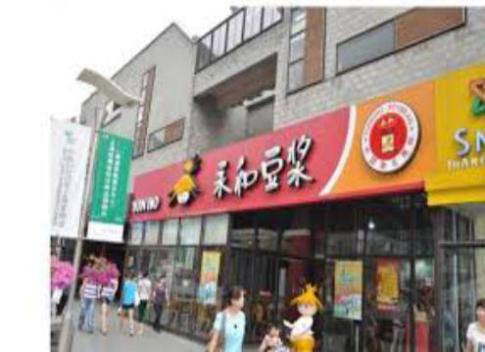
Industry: Food